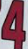
Number: 4